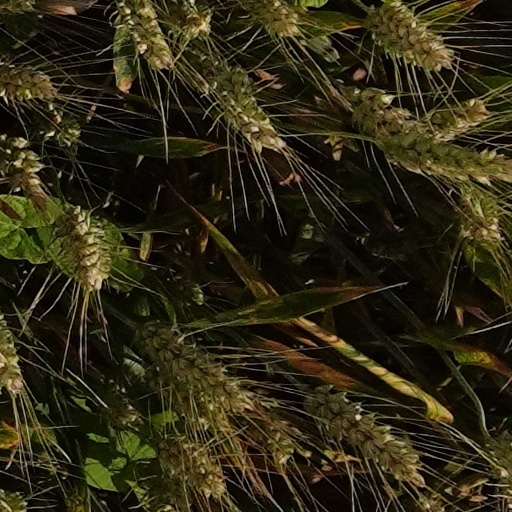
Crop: wheat